Pre-Columbian Mexico

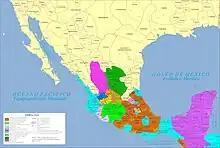
Map of Pre-Columbian states of Mexico just before the Spanish conquest.

The pre-Columbian (or prehispanic) history of the territory now making up the country of Mexico is known through the work of archaeologists and epigraphers, and through the accounts of Spanish conquistadores, settlers and clergymen as well as the indigenous chroniclers of the immediate post-conquest period.